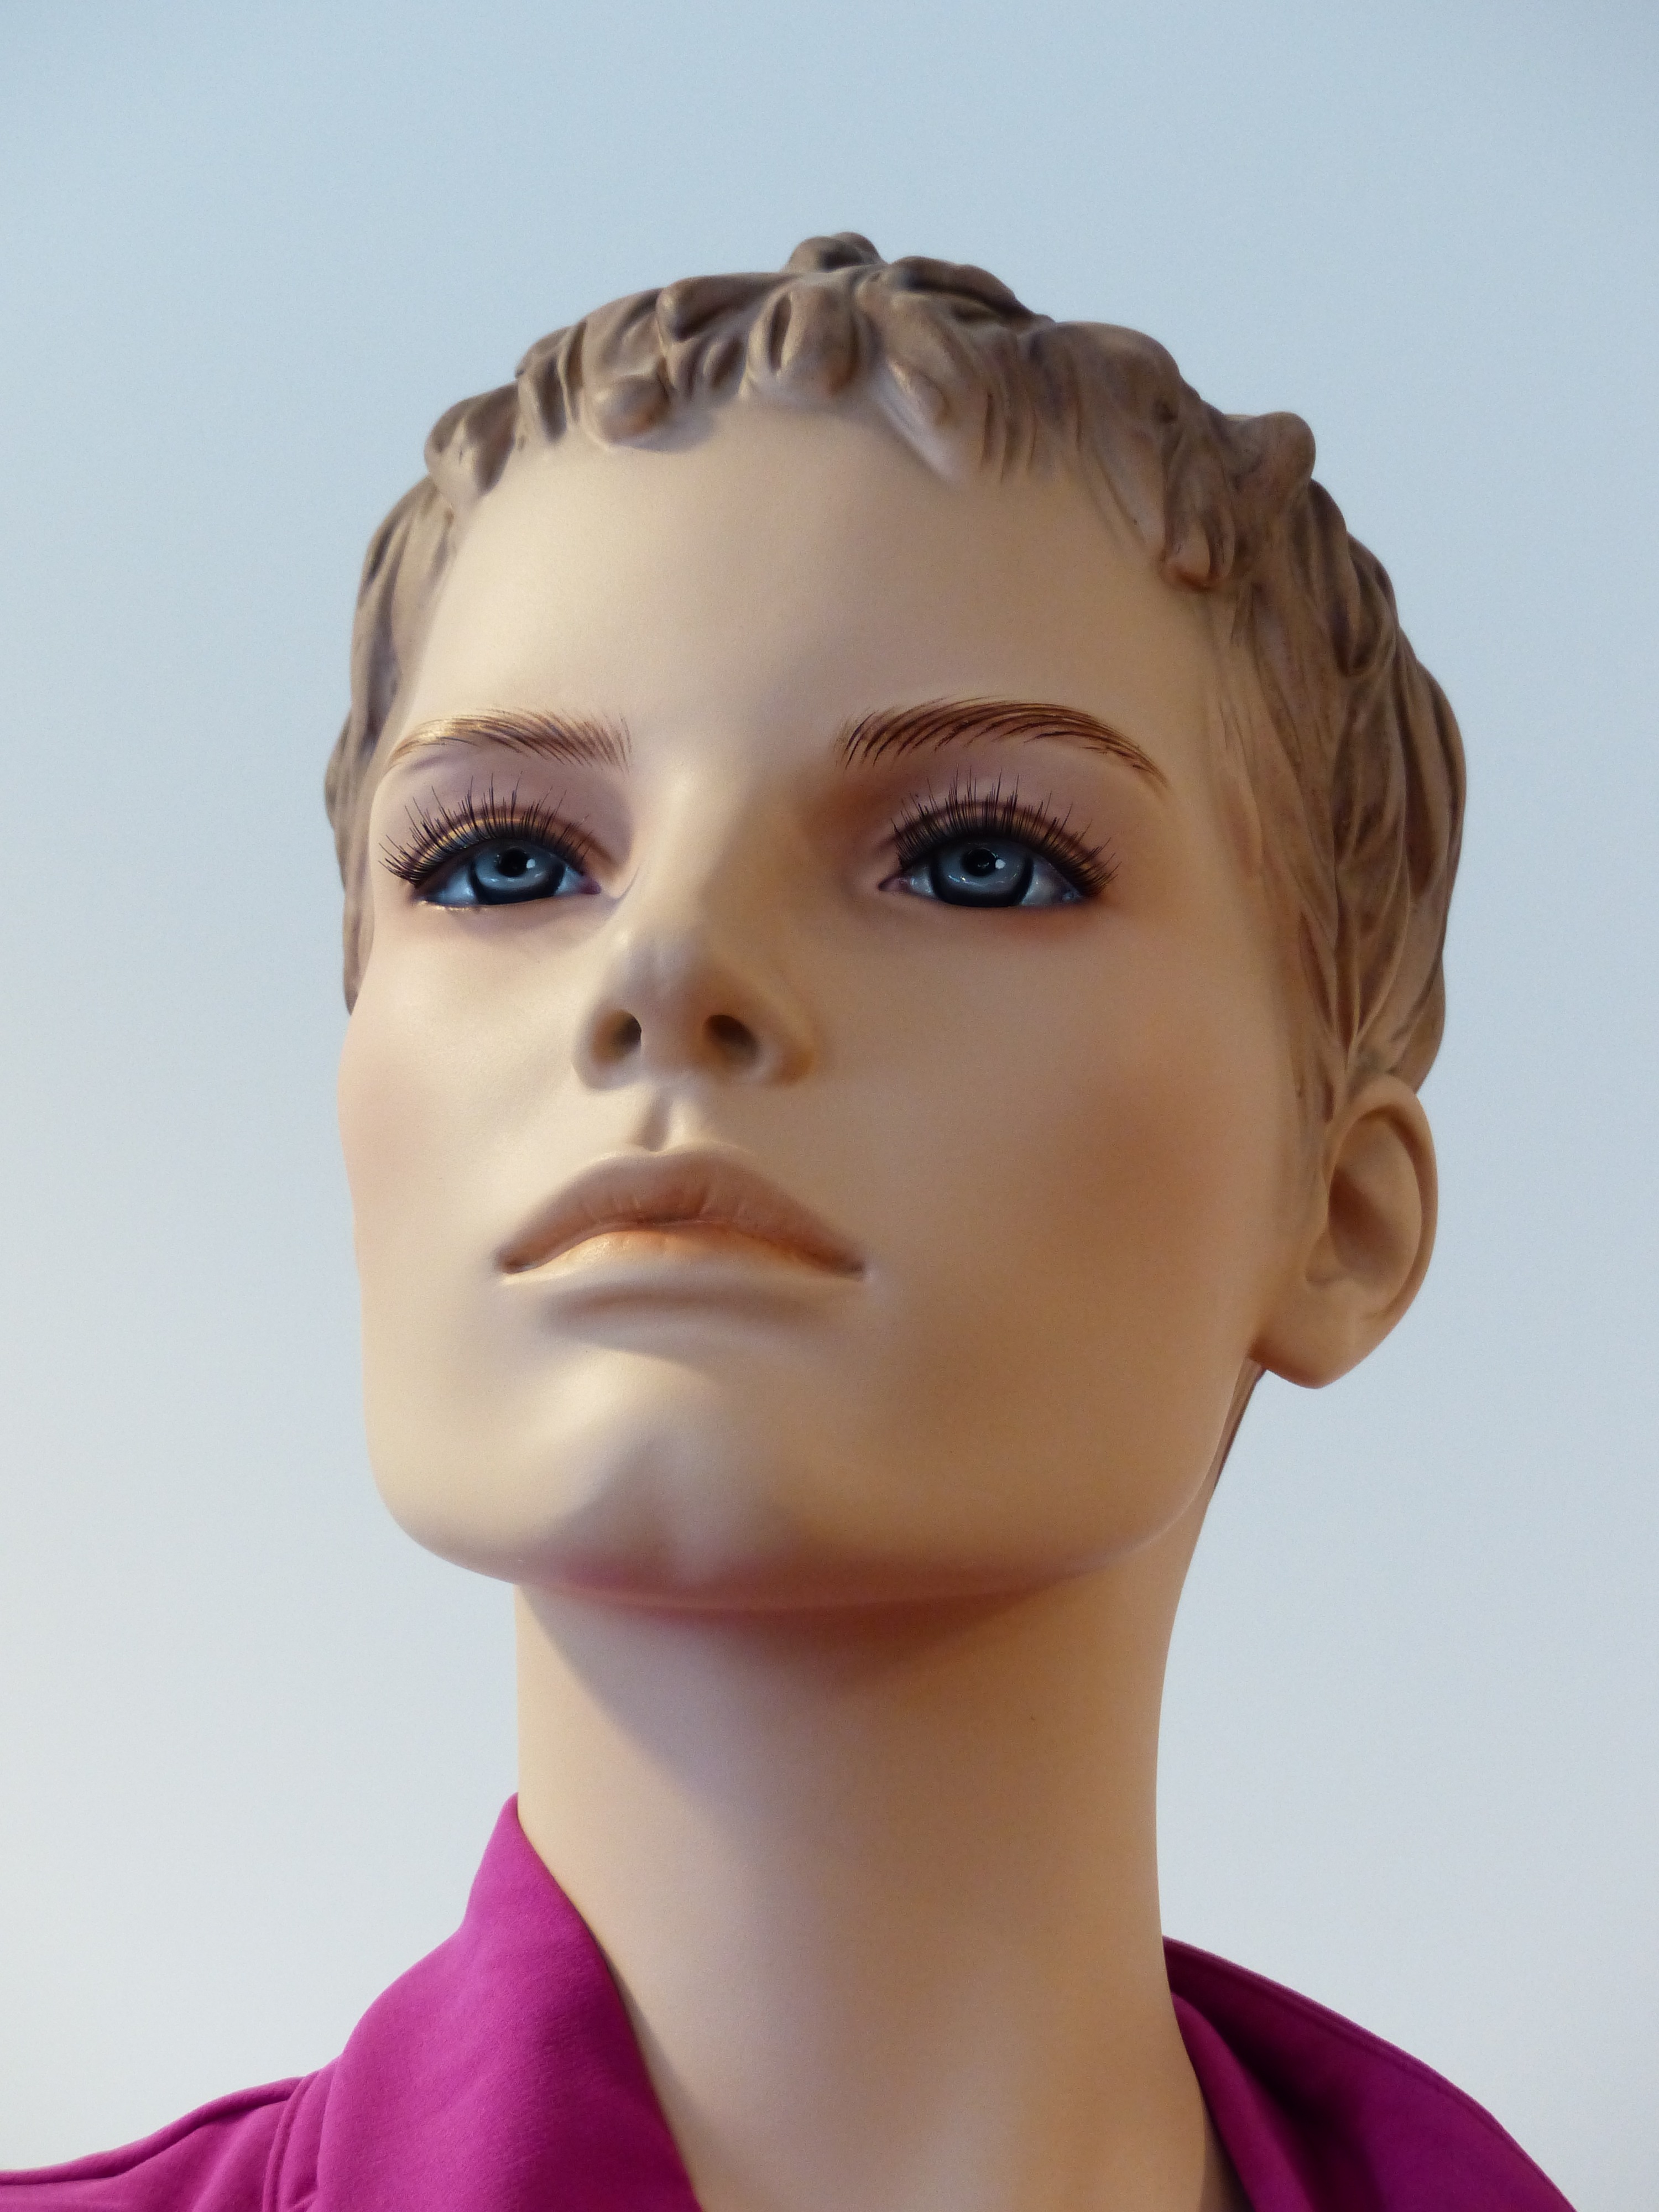
woman, hair, view, profile, portrait, model, human, fashion, clothing, toy, hairstyle, close up, haircut, mannequin, face, doll, eye, head, skin, beauty, blond, costume, wig, display dummy, stylish, fashionable